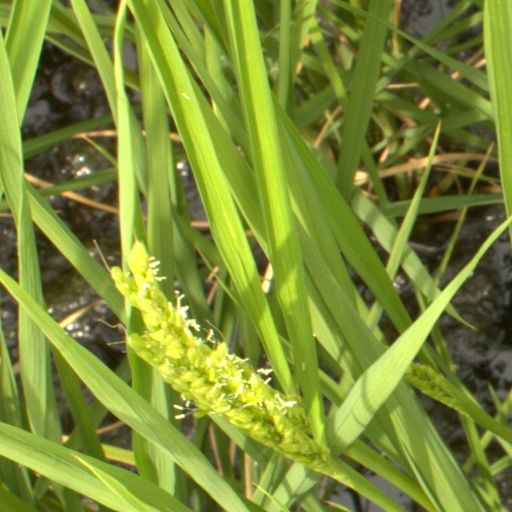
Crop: rice